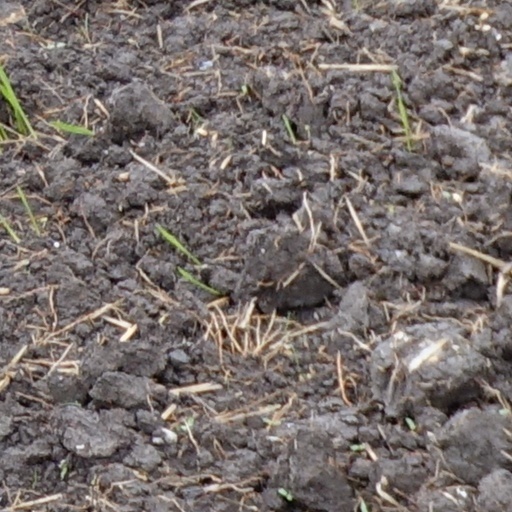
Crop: wheat